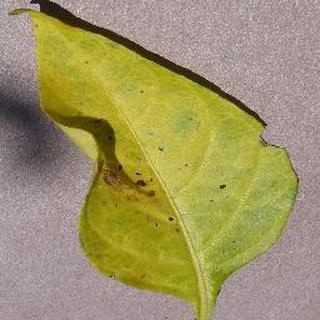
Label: bell_pepper_bacterial_spot